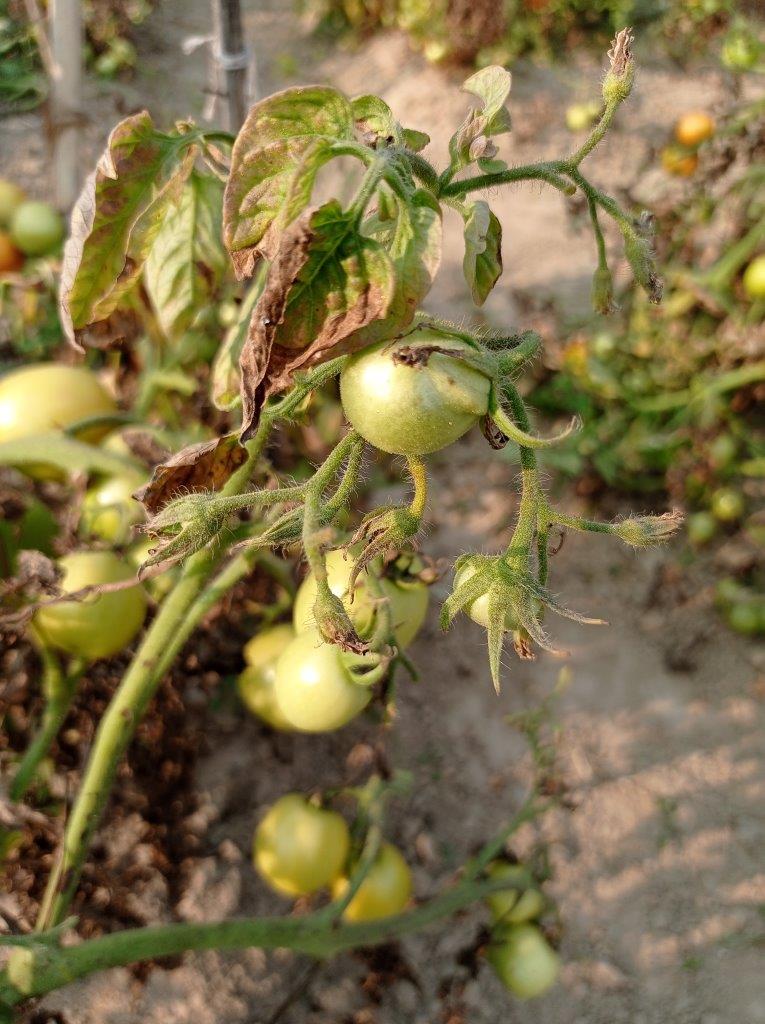
Maturity: Immature